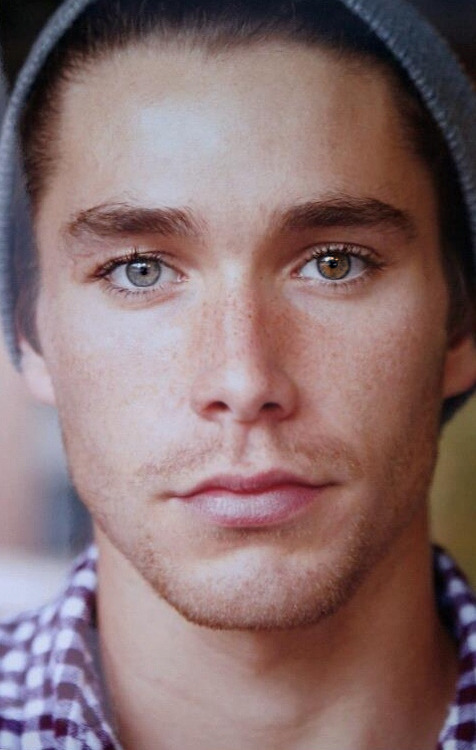
Label: Colored